Combat air patrol

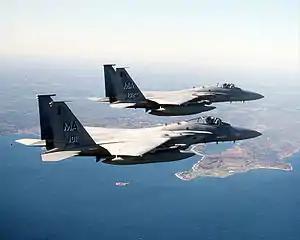
Two F-15 Eagles from the Massachusetts Air National Guard's 102nd Fighter Wing fly a combat air patrol mission over New York City in support of Operation Noble Eagle

Combat air patrol (CAP) is a type of flying mission for fighter aircraft. A combat air patrol is an aircraft patrol provided over an objective area, over the force protected, over the critical area of a combat zone, or over an air defense area, for the purpose of intercepting and destroying hostile aircraft before they reach their target. Combat air patrols apply to both overland and overwater operations, protecting other aircraft, fixed and mobile sites on land, or ships at sea.